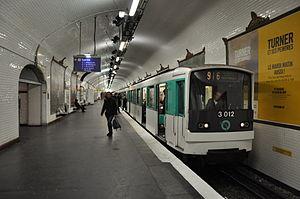
Rame MF 67 de la ligne 9 à la station ""Bonne Nouvelle"""
Cet article constitue la liste des stations du métro de Paris ayant une configuration particulière, en considérant qu'une station classique est souterraine, a des quais dont la longueur correspond à celle des rames en circulation et possède deux quais encadrant deux voies, le tout sous un plafond voûté. Ces critères sont globaux ; si une particularité est propre à une ligne mais se retrouve dans toutes ses stations, celles-ci peuvent être considérées comme classique, avec mention de ladite particularité. Ne sont en revanche pas prises en compte les particularités dans la décoration, recensées dans l'article « Aménagement des stations du métro de Paris ».
La ligne 9 du métro de Paris est une des seize lignes du réseau métropolitain de Paris. Elle relie la station Pont de Sèvres située à Boulogne-Billancourt, à l'ouest de Paris, seconde ville de la région pour sa population, à la station Mairie de Montreuil à Montreuil, deuxième commune la plus peuplée de la Seine-Saint-Denis après Saint-Denis, à l'est de la capitale. Cette ligne est une des plus longues et des plus fréquentées du réseau, avec 143 millions de voyageurs en 2018, ce qui la place en troisième position de l'ensemble des lignes de métro de la RATP, après la ligne 1 et la 4.
Le MF 67 est un matériel roulant sur fer du métro de Paris, mise en service et livré entre 1967 et 1978. Il équipe les lignes 3, 3 bis, 10 et 12. Les autres lignes de métro sur fer sont équipées de MF 77, de MF 88 et de MF 01.